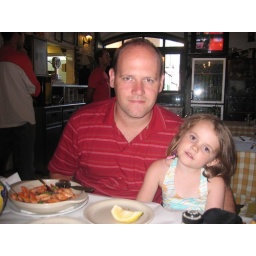
Orla and Daddy in the green door